Johan de Wael

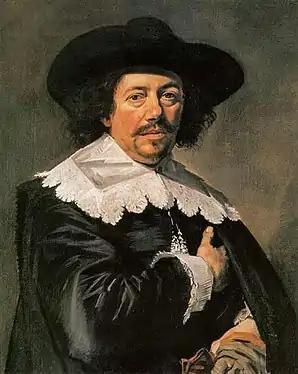
Portrait of Johan de Wael by Frans Hals, 1638

Johan de Wael (1594 – 1663), was a Dutch Golden Age mayor of Haarlem.